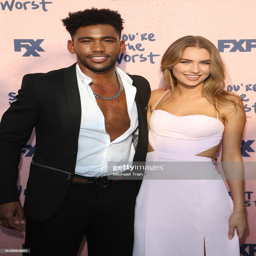
actor and guest attend the premiere of season held .